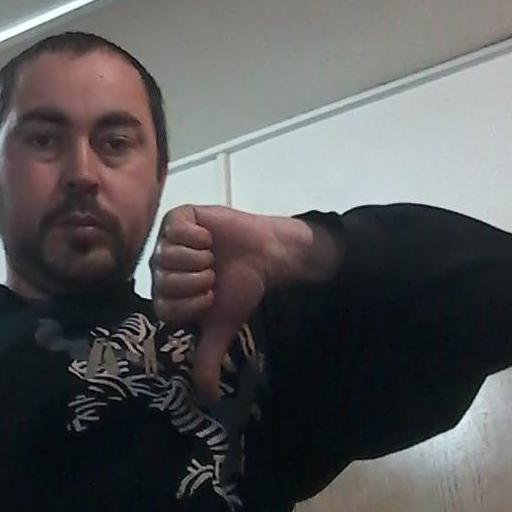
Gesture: dislike